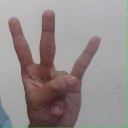
अक्षर: क्ष